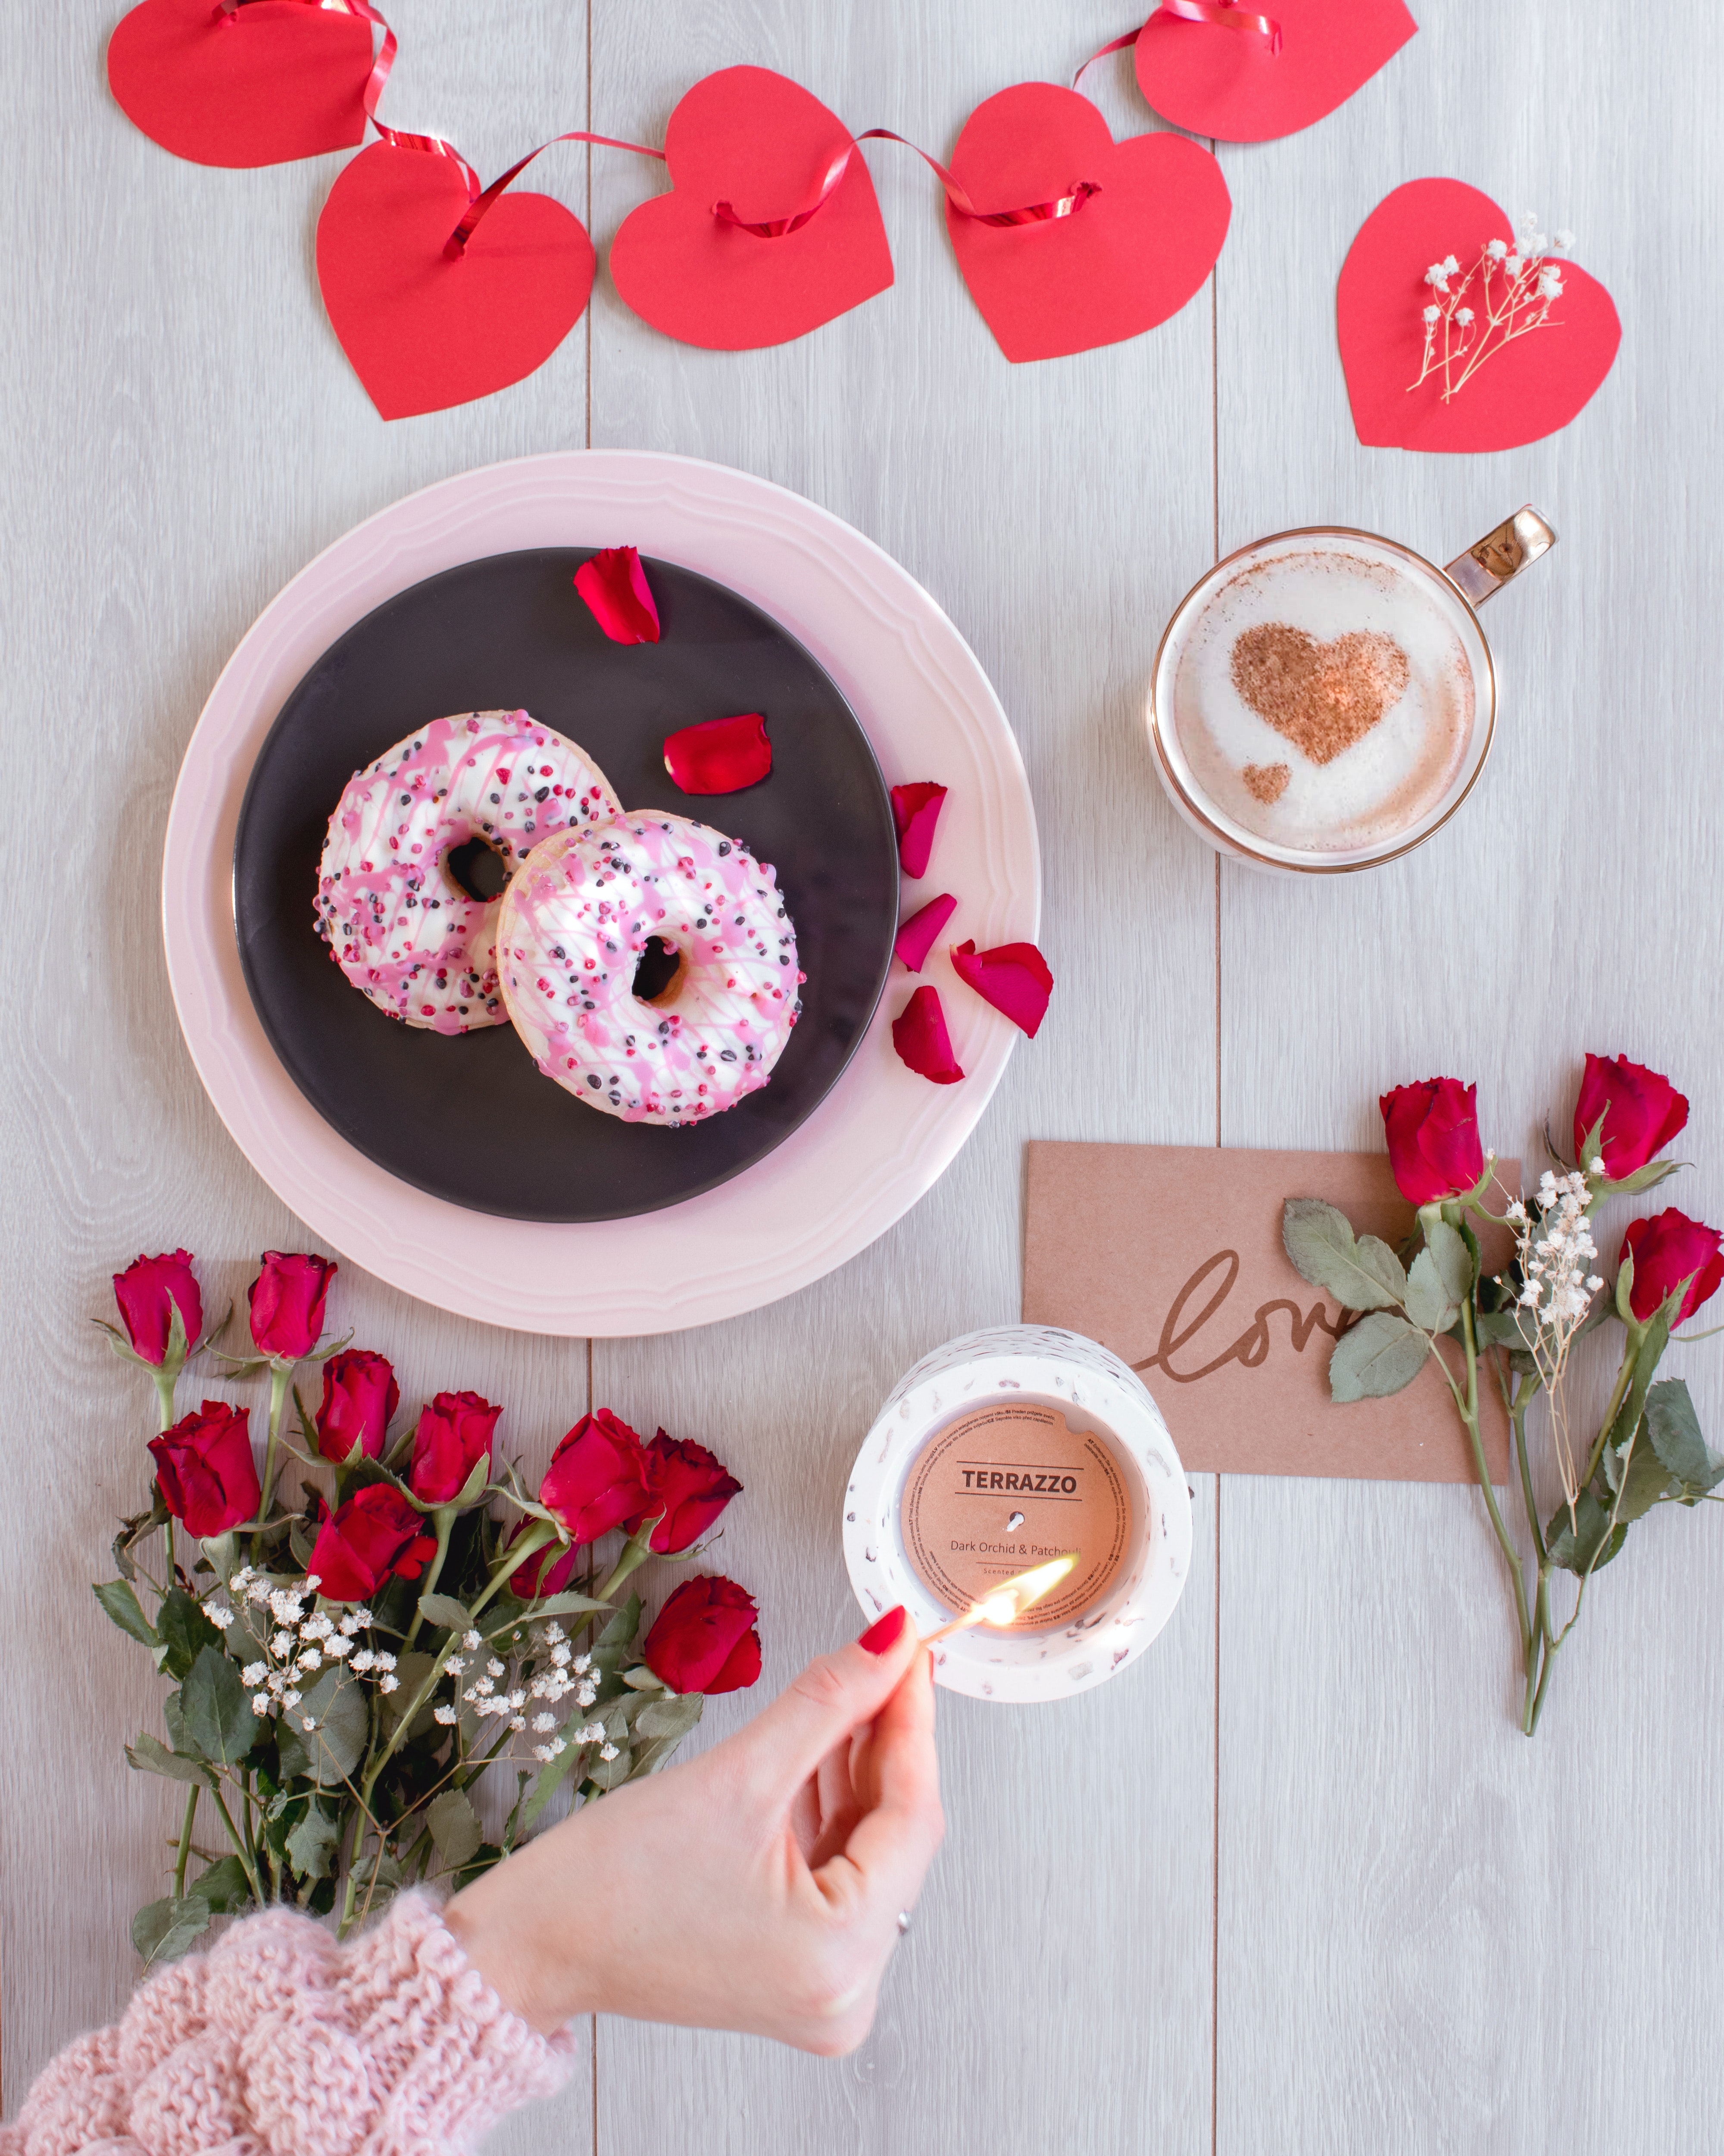
natural, tableware, drinkware, dishware, cup, petal, coffee cup, plate, plant, textile, serveware, pink, recipe, teacup, fruit, ingredient, porcelain, tablecloth, linens, magenta, font, pattern, circle, sweetness, floral design, peach, flower, fashion accessory, button, finger food, rose, cuisine, dish, drink, cut flowers, superfood, paper, flower arranging, christmas decoration, rose family, home accessories, coquelicot, comfort food, breakfast, still life photography, paper product, craft, love, polka dot, mug